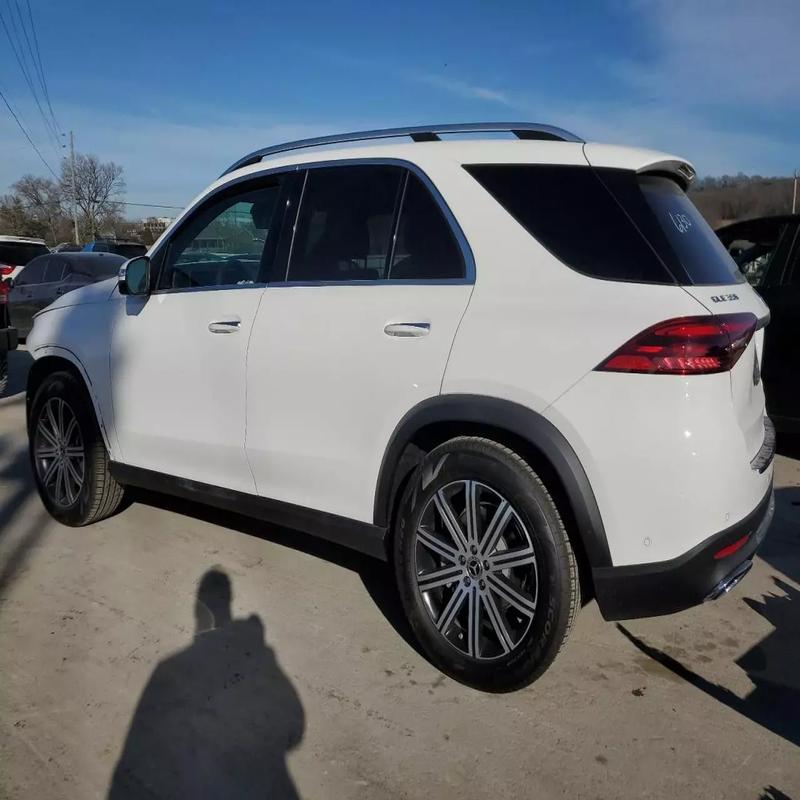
Aucun dommage détecté.
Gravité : aucun